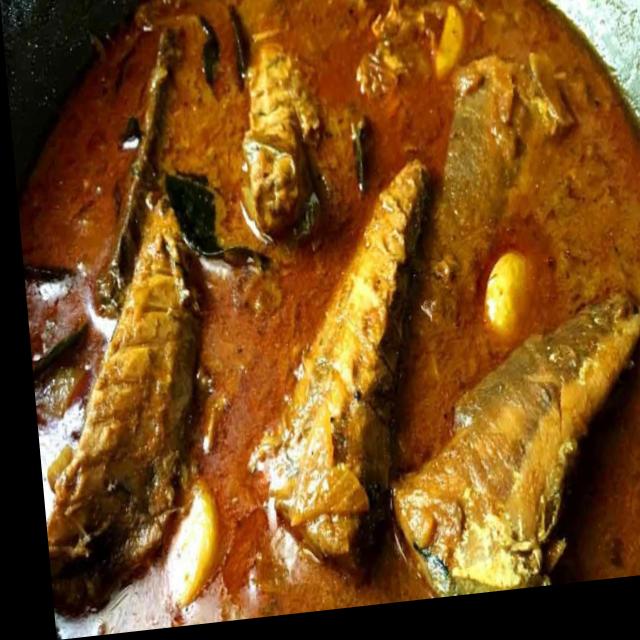
Dish: fish_curry